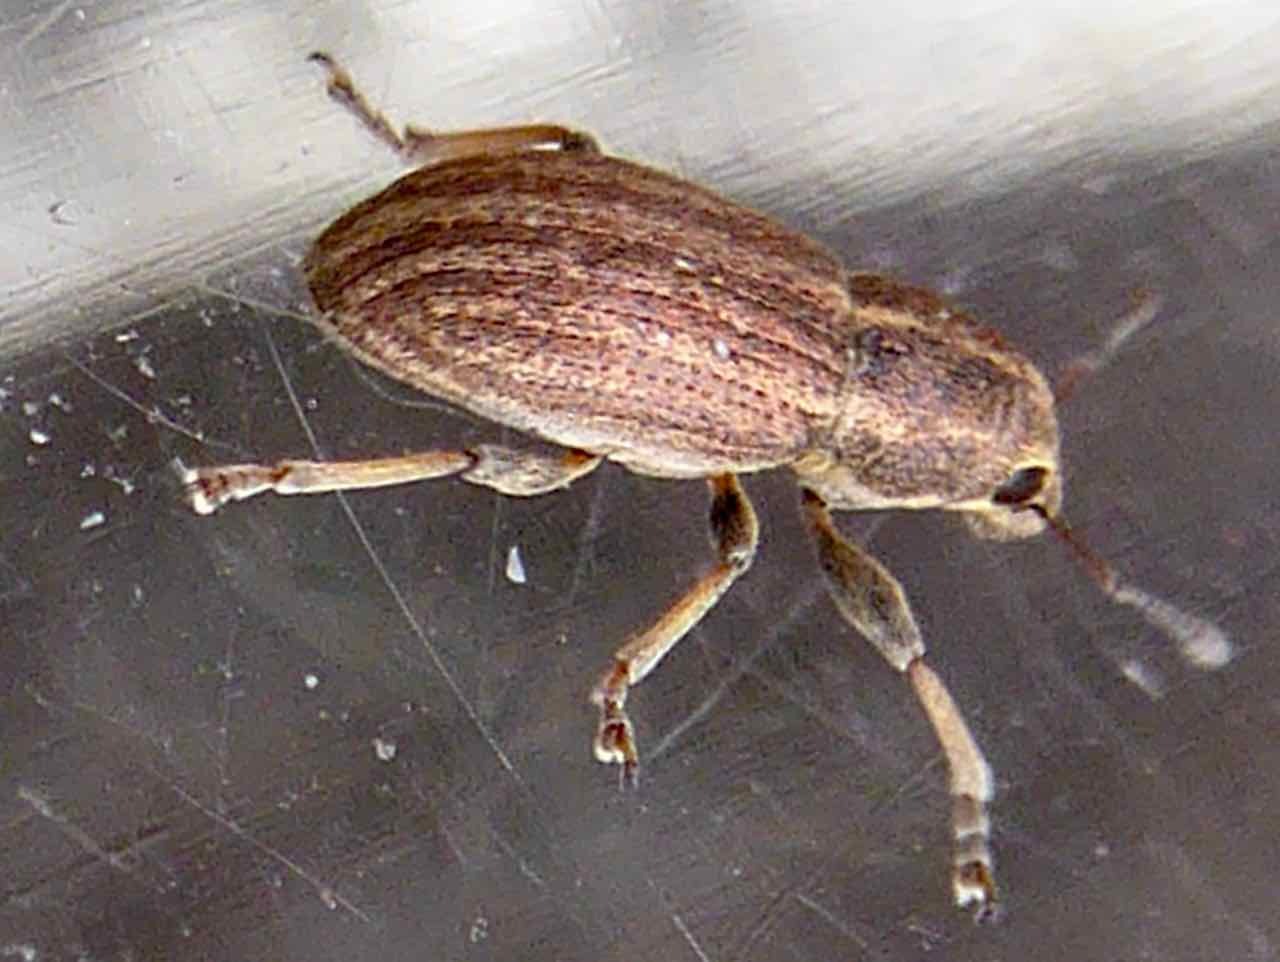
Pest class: pea_leaf_weevil